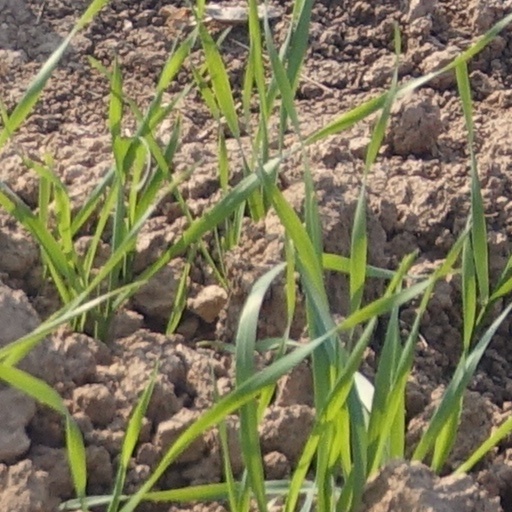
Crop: wheat